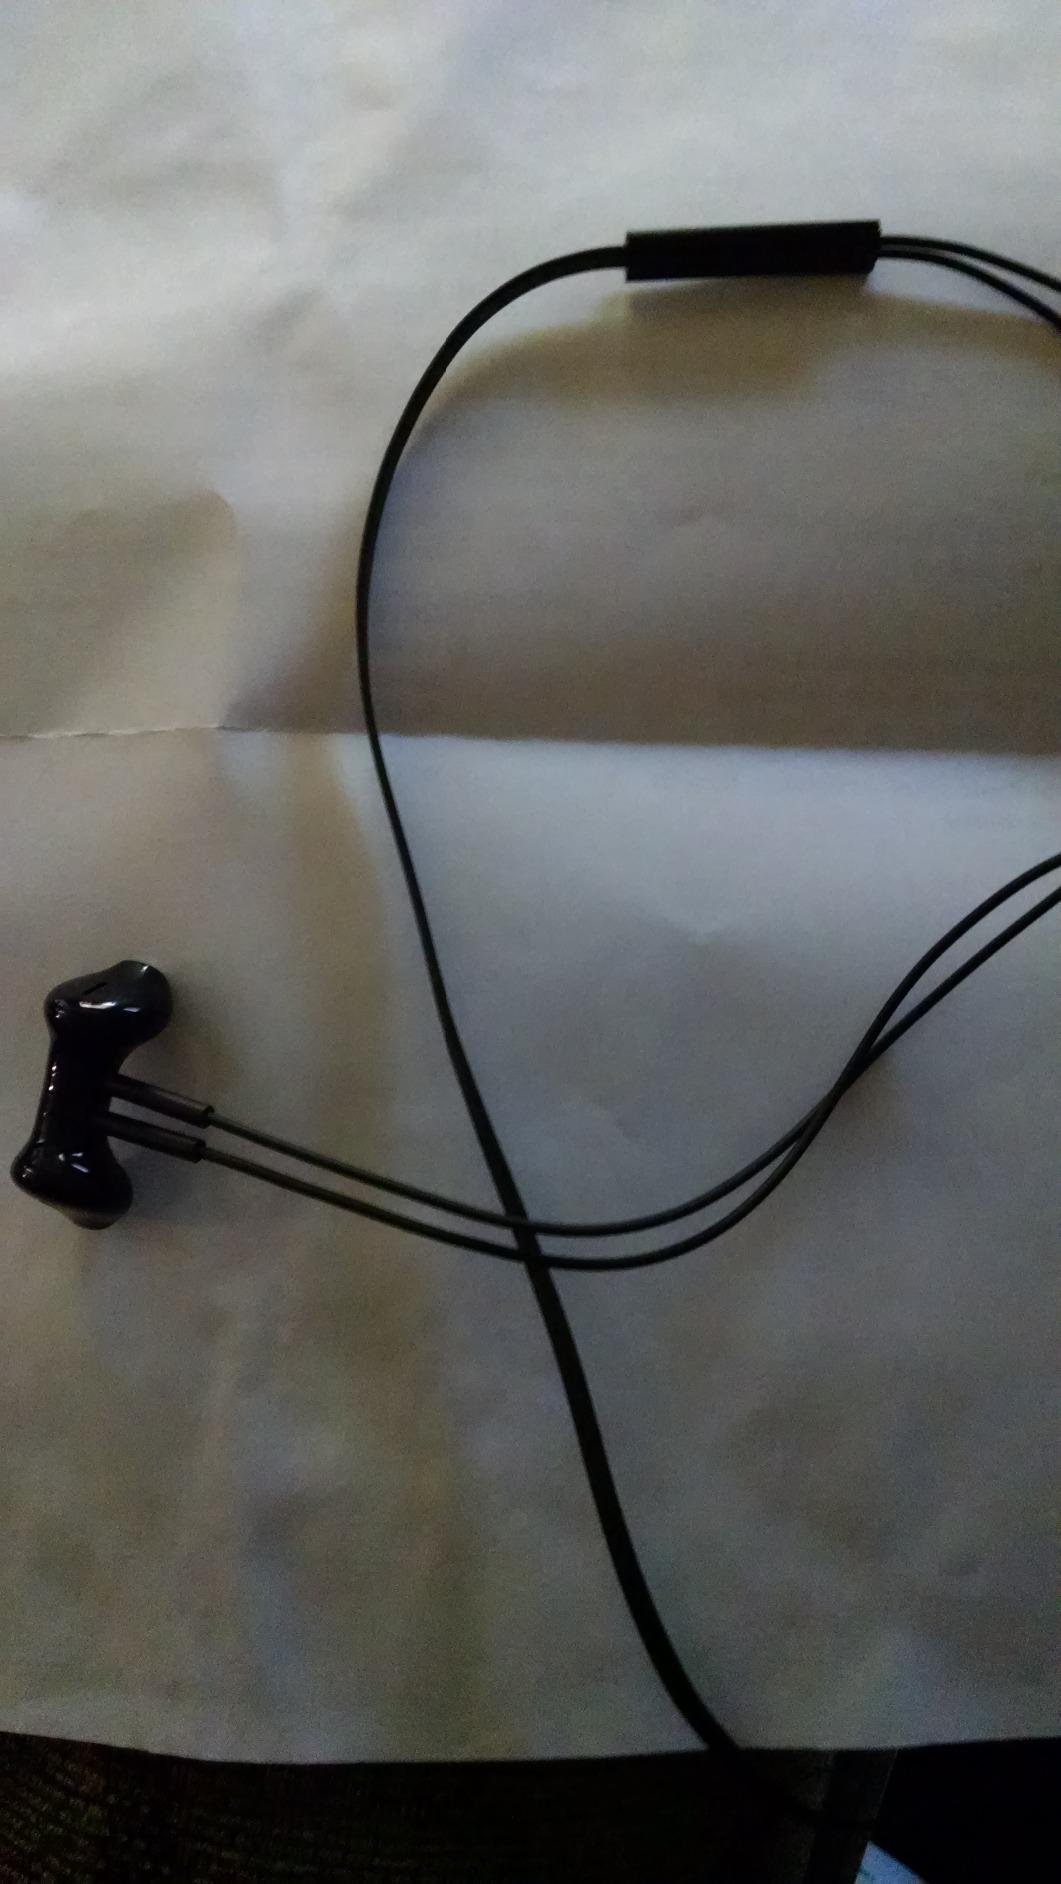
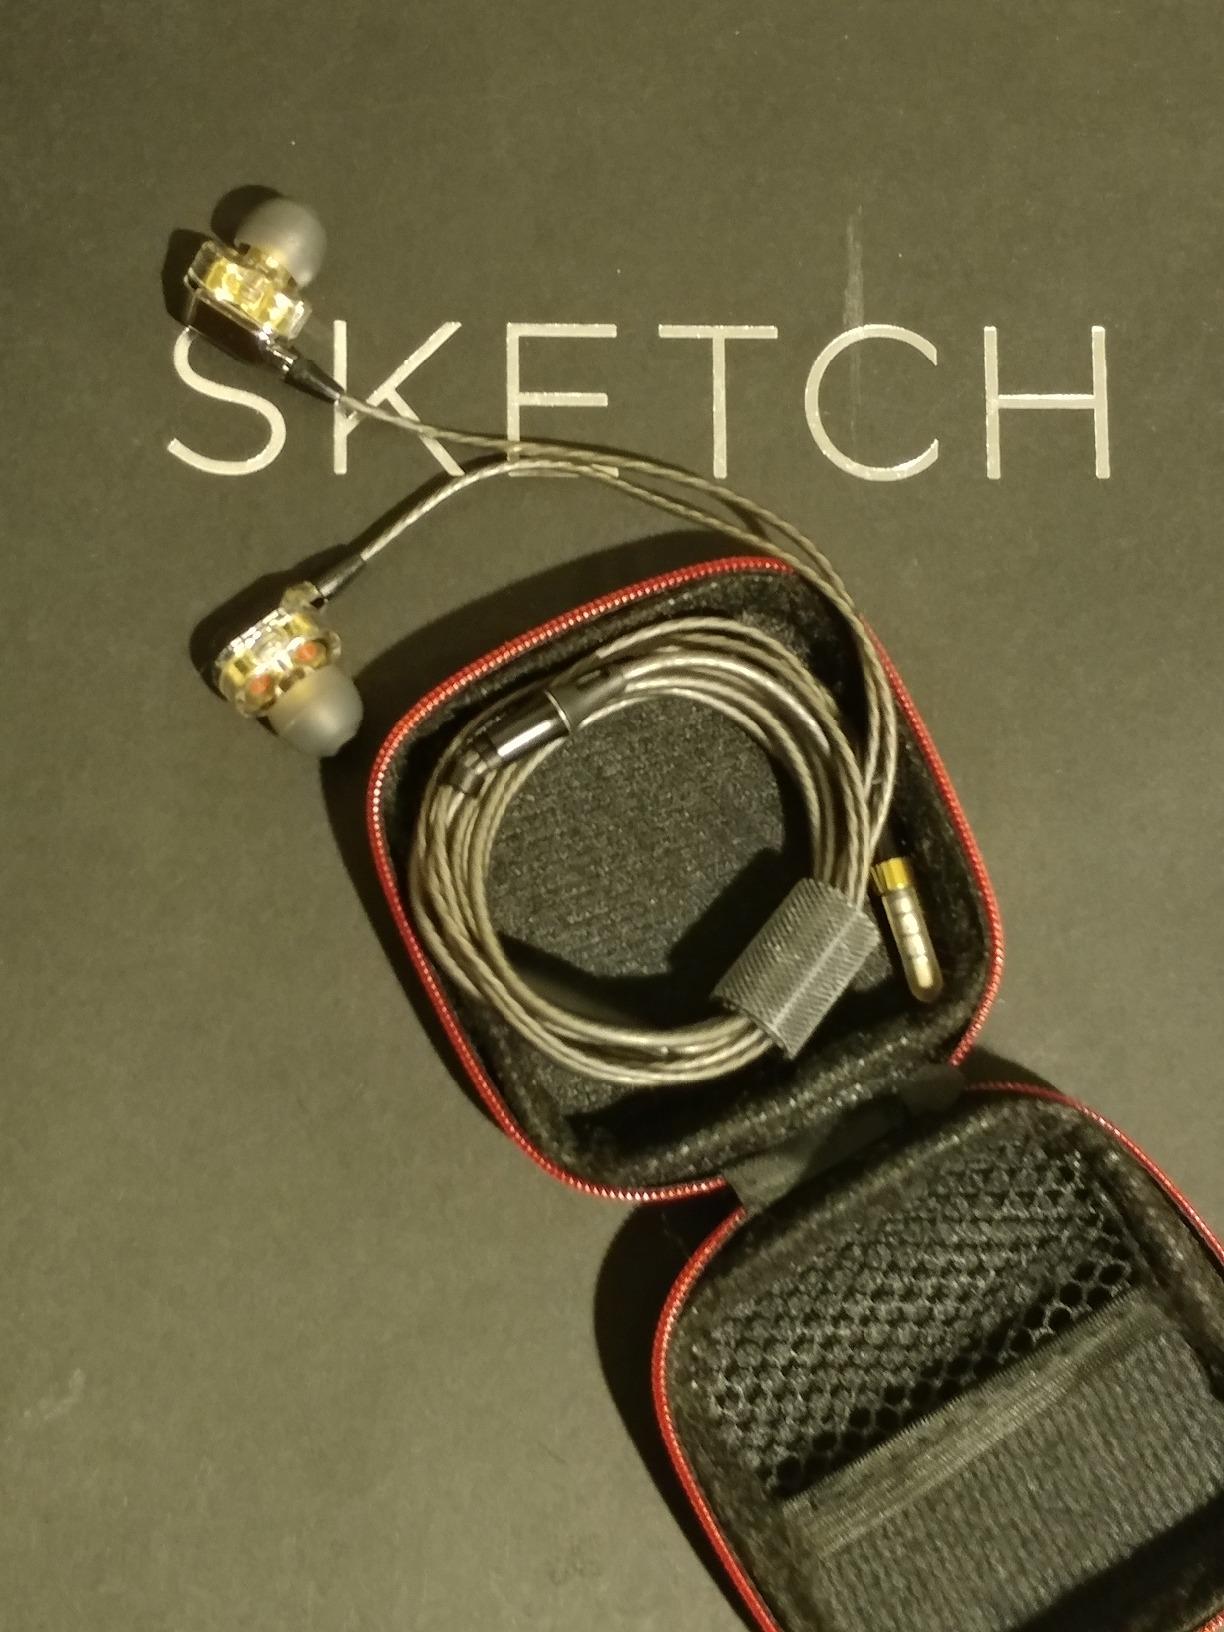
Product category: headphones
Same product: no